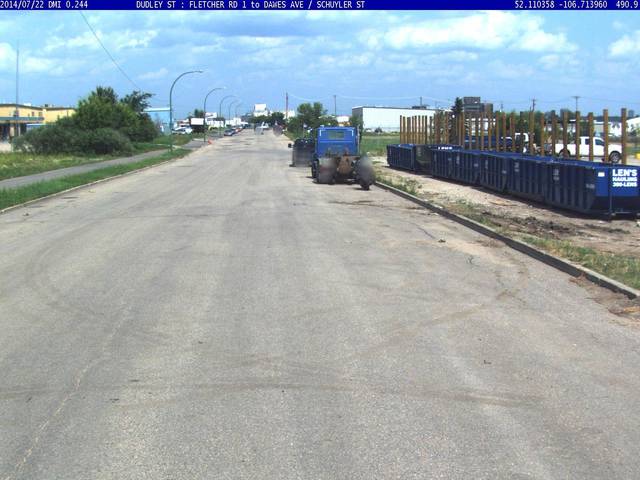
Region: Canada
Coordinates: 52.11, -106.714